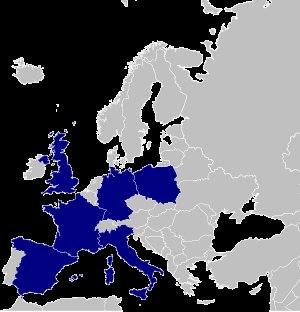
Le G6 est, dans l'Union européenne, un groupe officieux des ministres de l'Intérieur des six États membres les plus peuplés et détenant donc la majorité des votes au sein du Conseil de l'Union européenne.